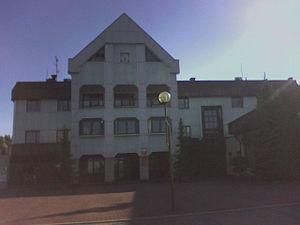
Kleszczów est un village de la gmina de Kleszczów, du powiat de Bełchatów, dans la voïvodie de Łódź, situé dans le centre de la Pologne.